Alexander Johnson (figure skater)

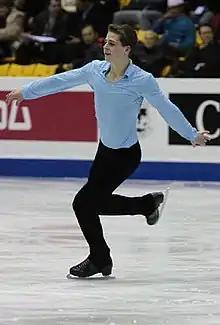

Alexander M. Johnson (born May 15, 1990) is a former competitive American figure skater. He is the 2017 CS Nebelhorn Trophy silver medalist, 2013 International Challenge Cup silver medalist, and 2008 JGP Czech Republic champion.